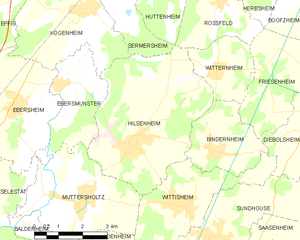
Carte des communes françaises